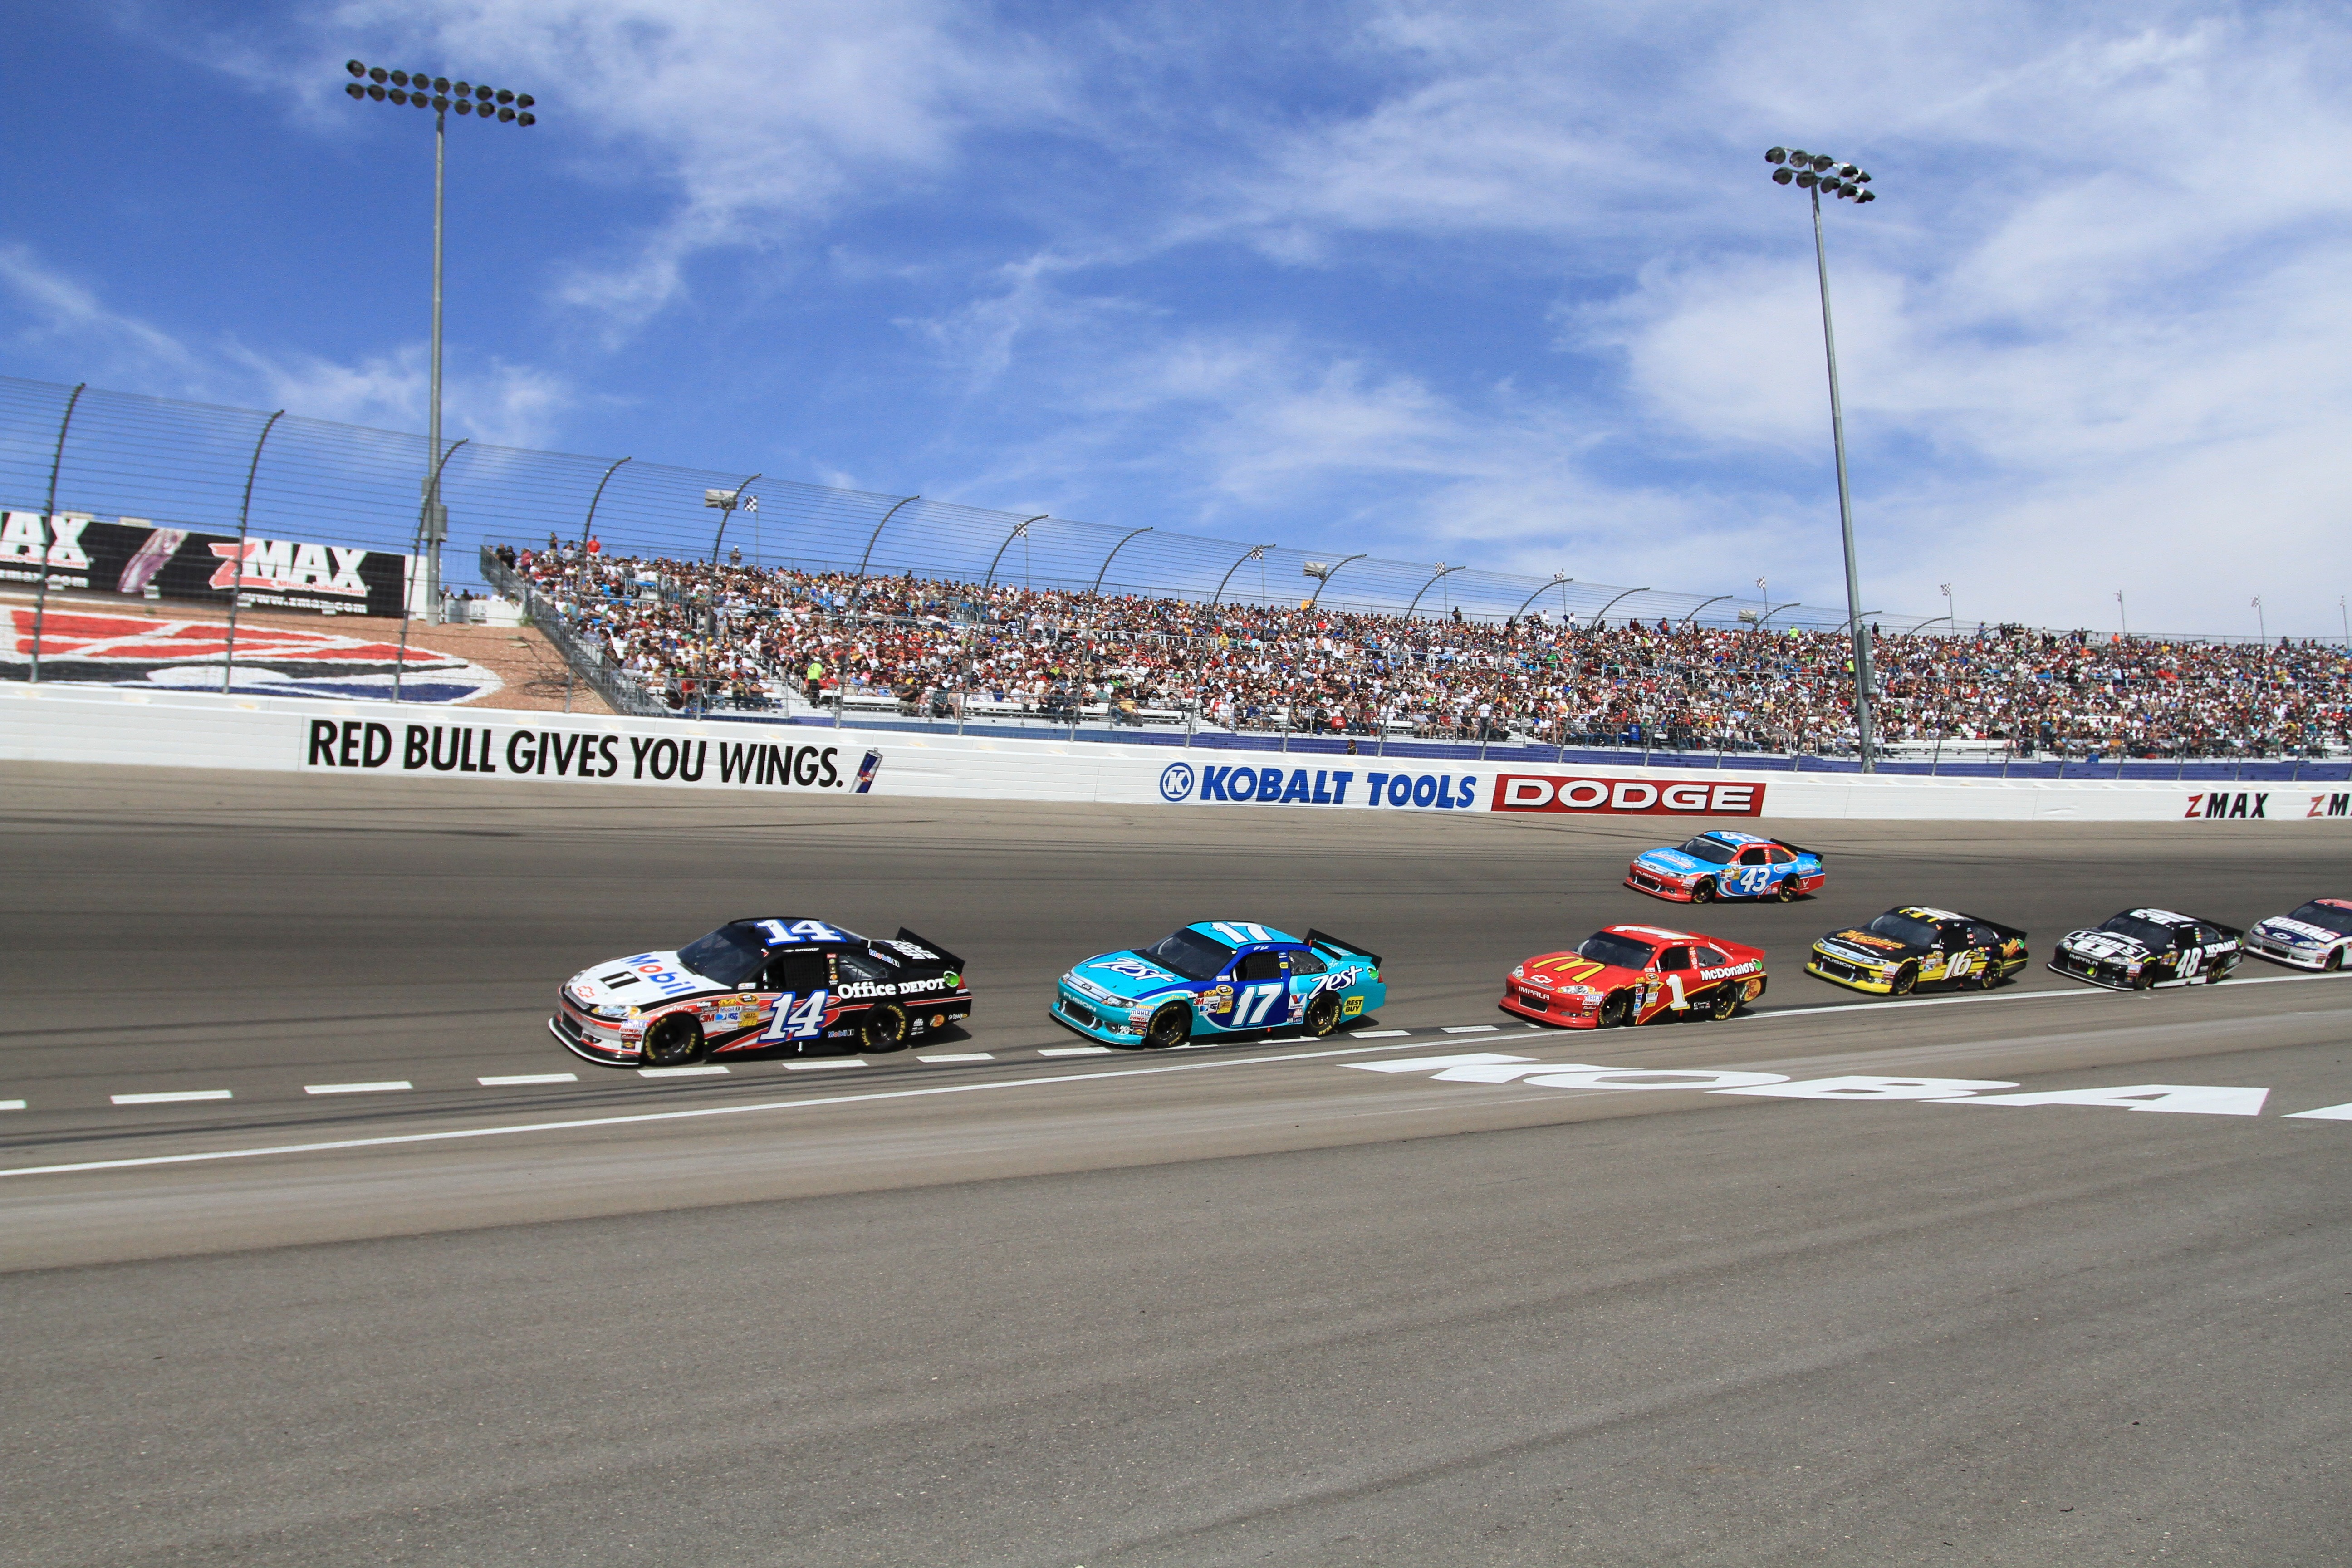
structure, car, driving, vehicle, sports car, speedway, race, sports, racing, motor, race track, las, vegas, motorsport, nascar, formula one, auto racing, stewart, tony, sport venue